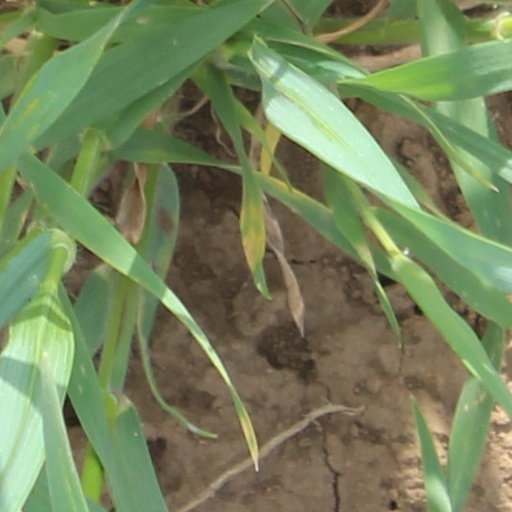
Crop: wheat